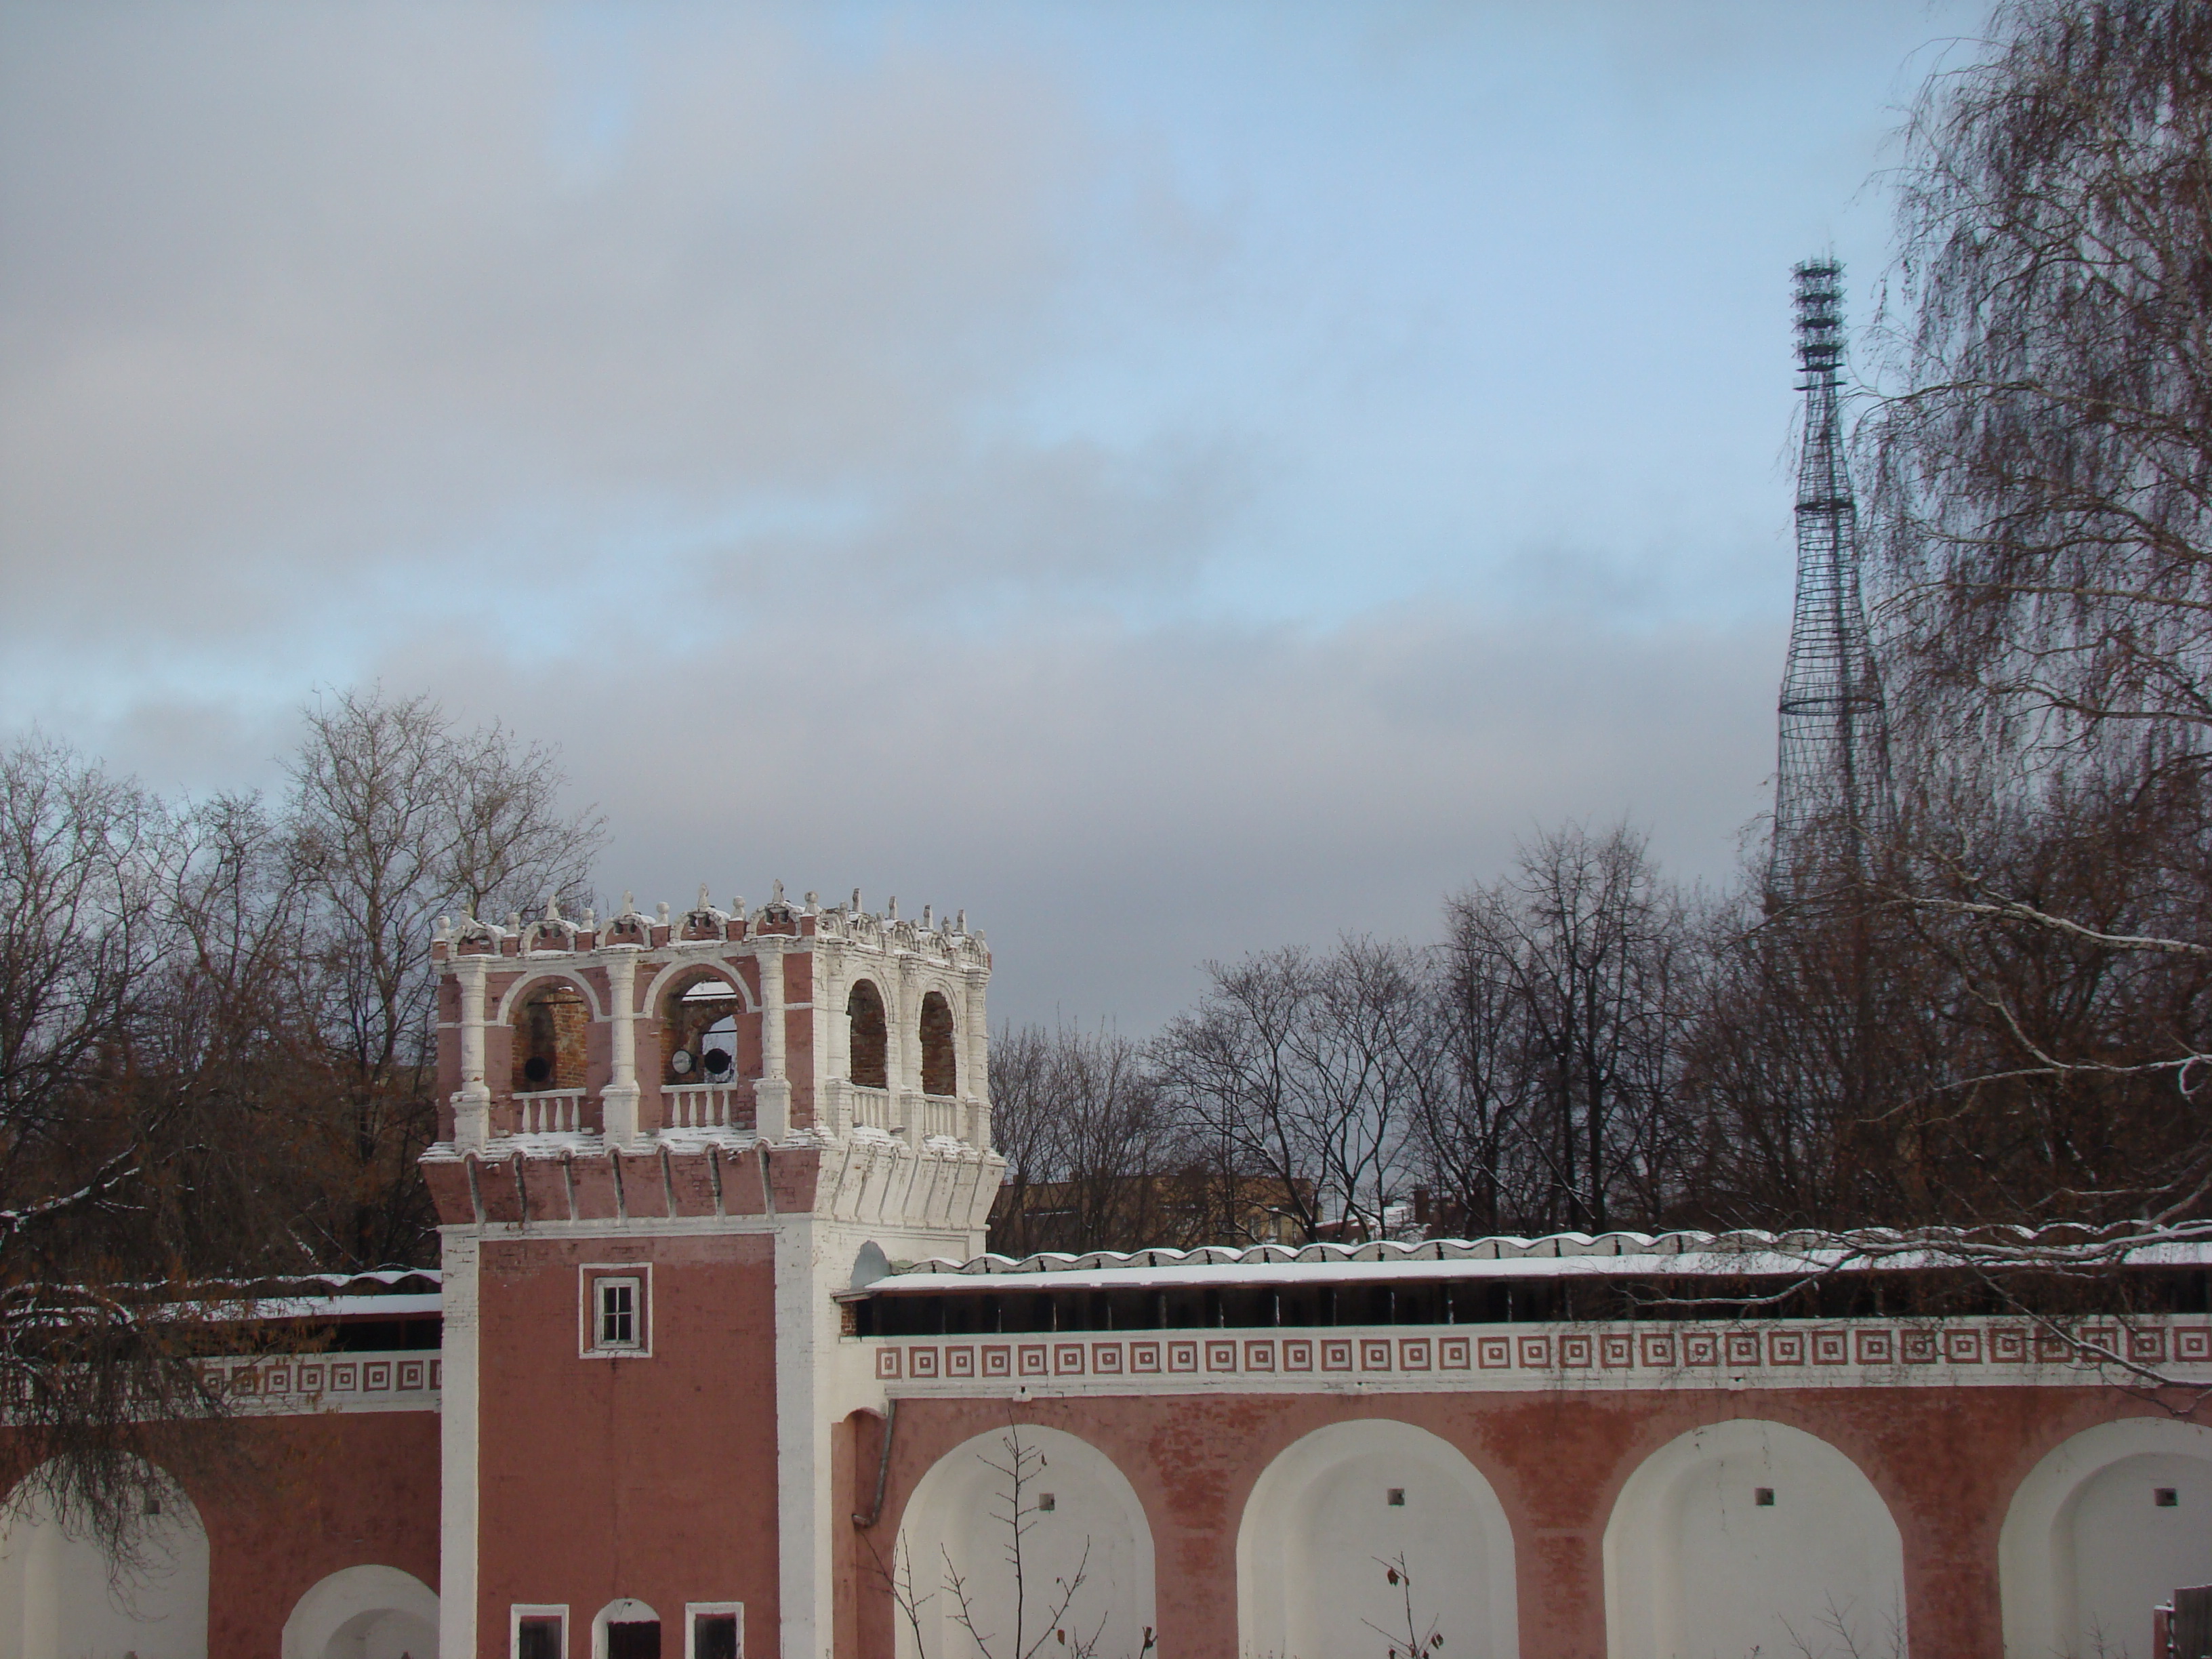
snow, winter, building, city, weather, cool image, monastery, sony, moscow, russia, moskau, dsc, h9, dsch9